Ryan W. Ferguson

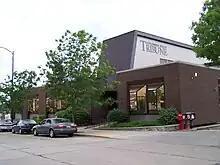
The "Columbia Daily Tribune"

In the early morning hours of November 1, 2001, 48-year-old Kent Heitholt was murdered in the parking lot of the "Columbia Daily Tribune", where he worked as a sports editor. He was last seen alive by co-worker Michael Boyd, who told police that he had a work-related conversation with Heitholt in the parking lot between 2:12 and 2:20 a.m.